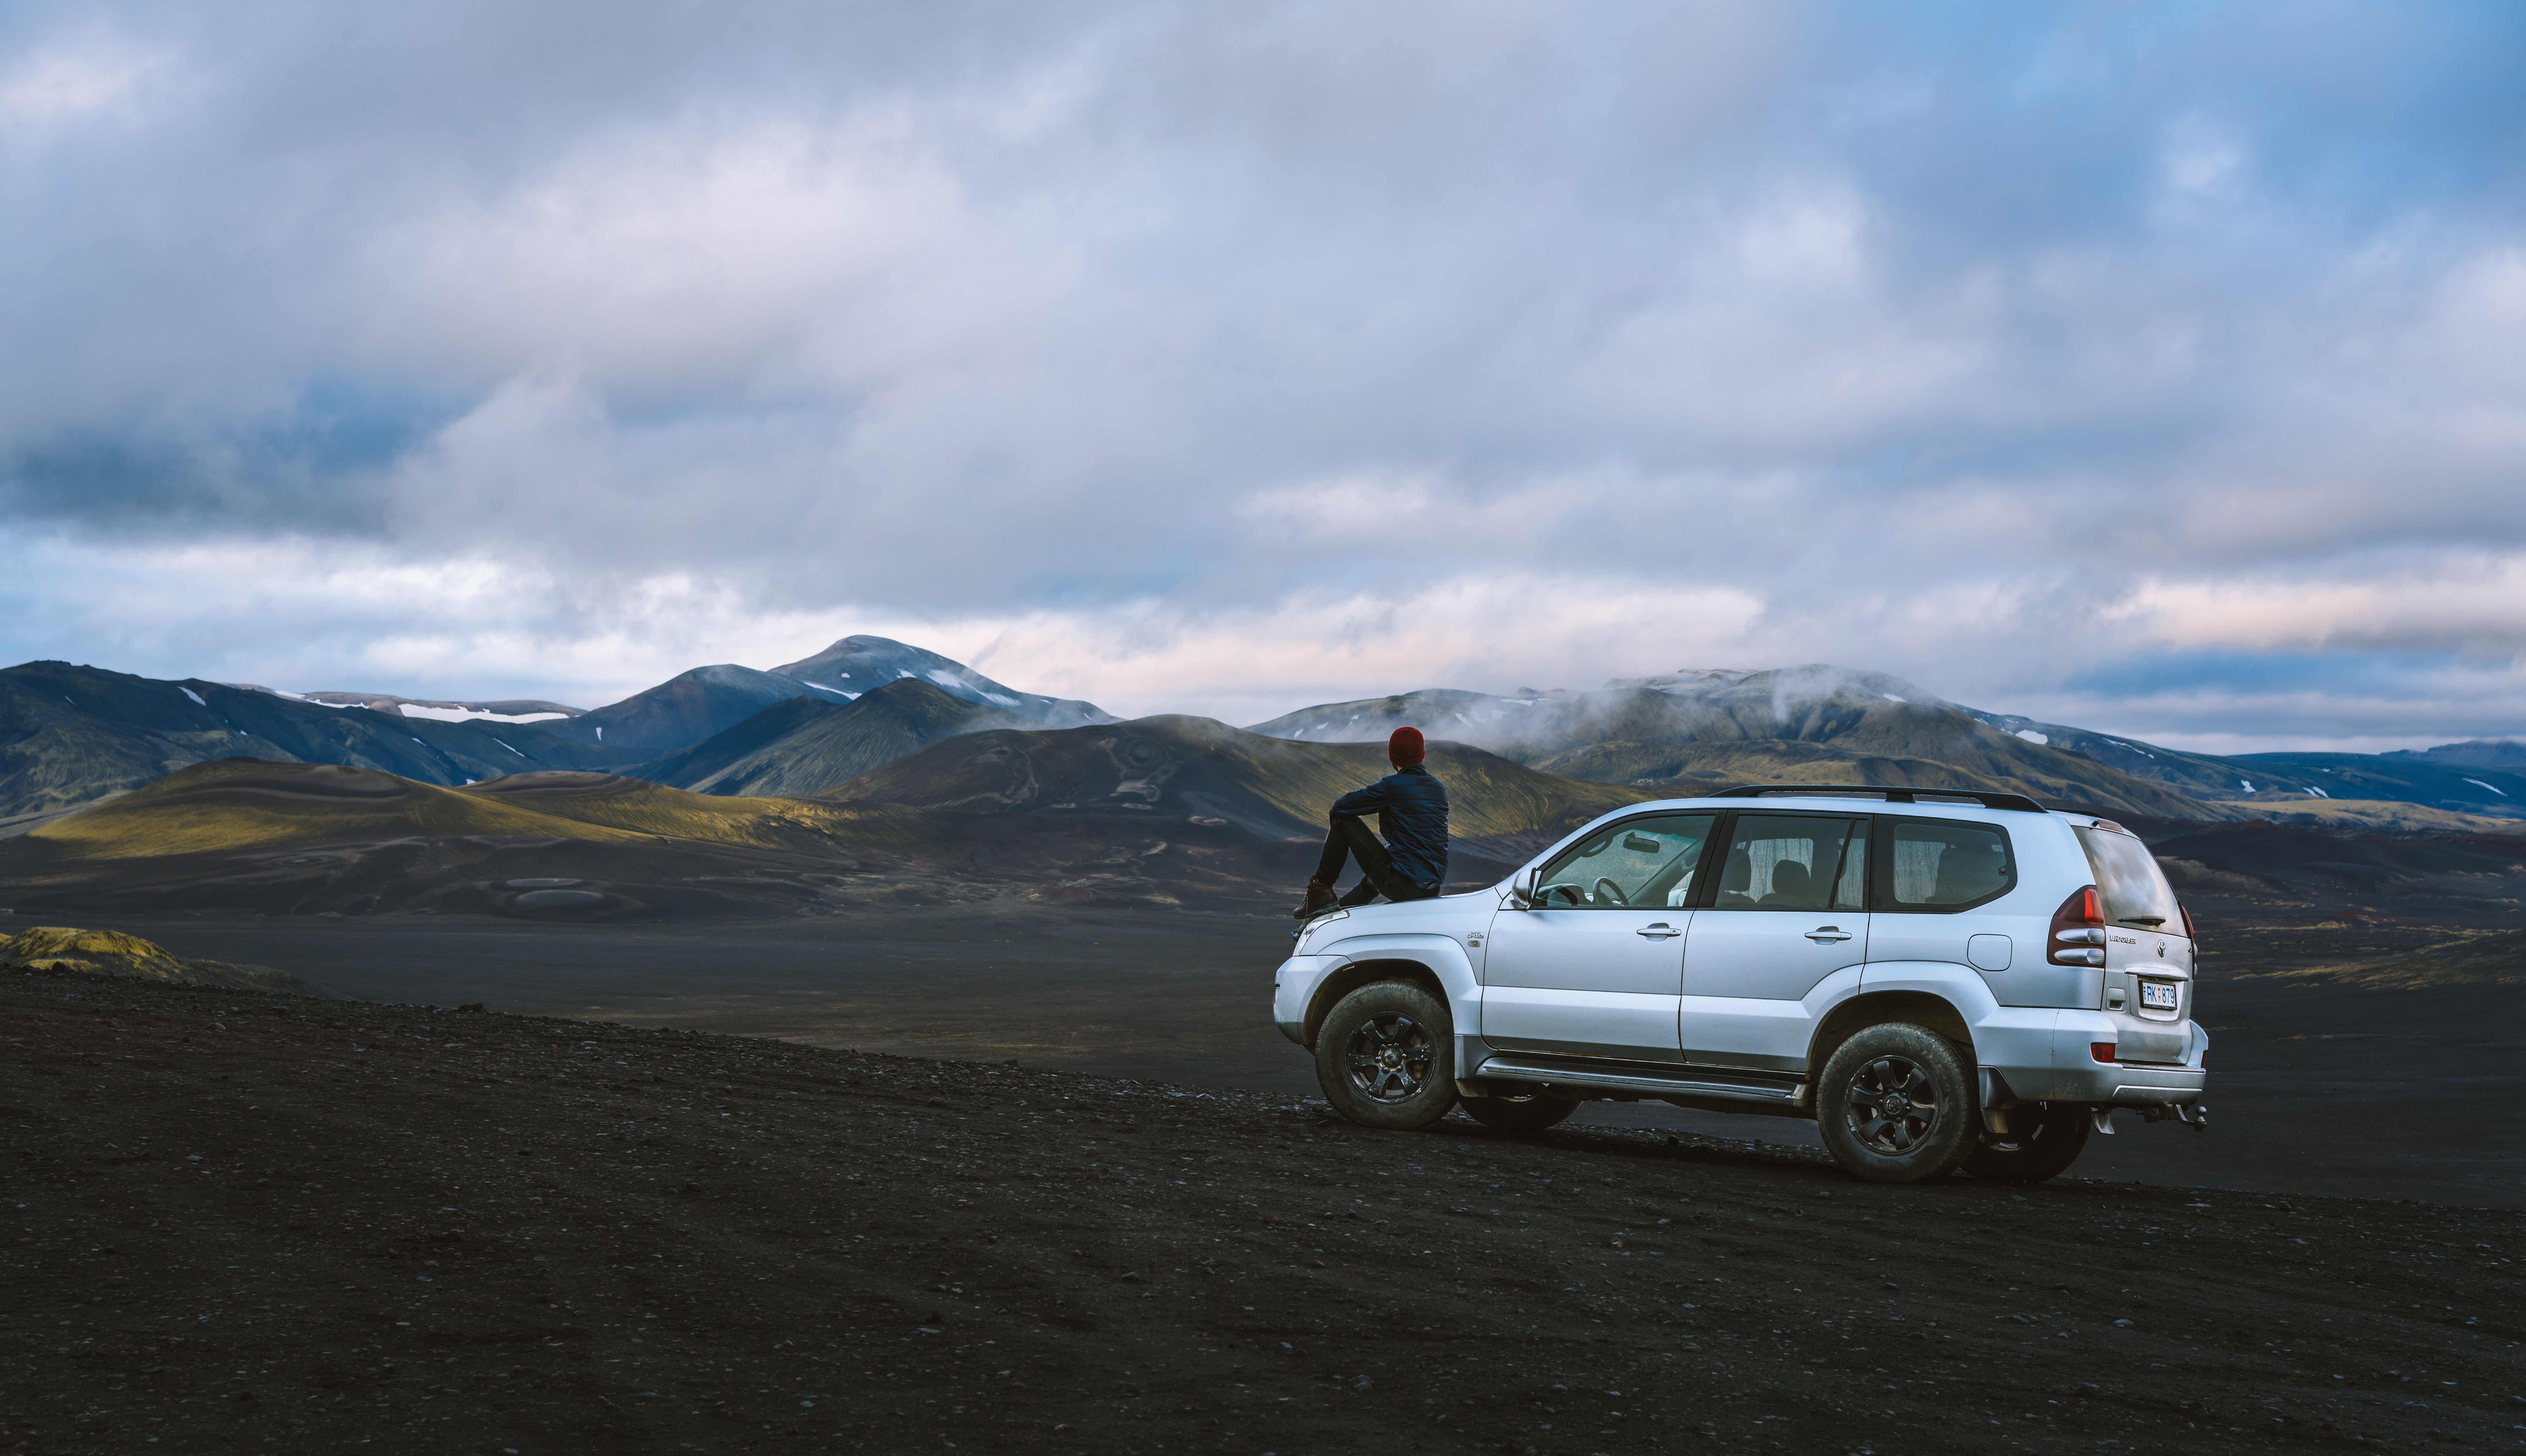
vehicle, car, sport utility vehicle, landscape, toyota, Mini SUV, compact sport utility vehicle